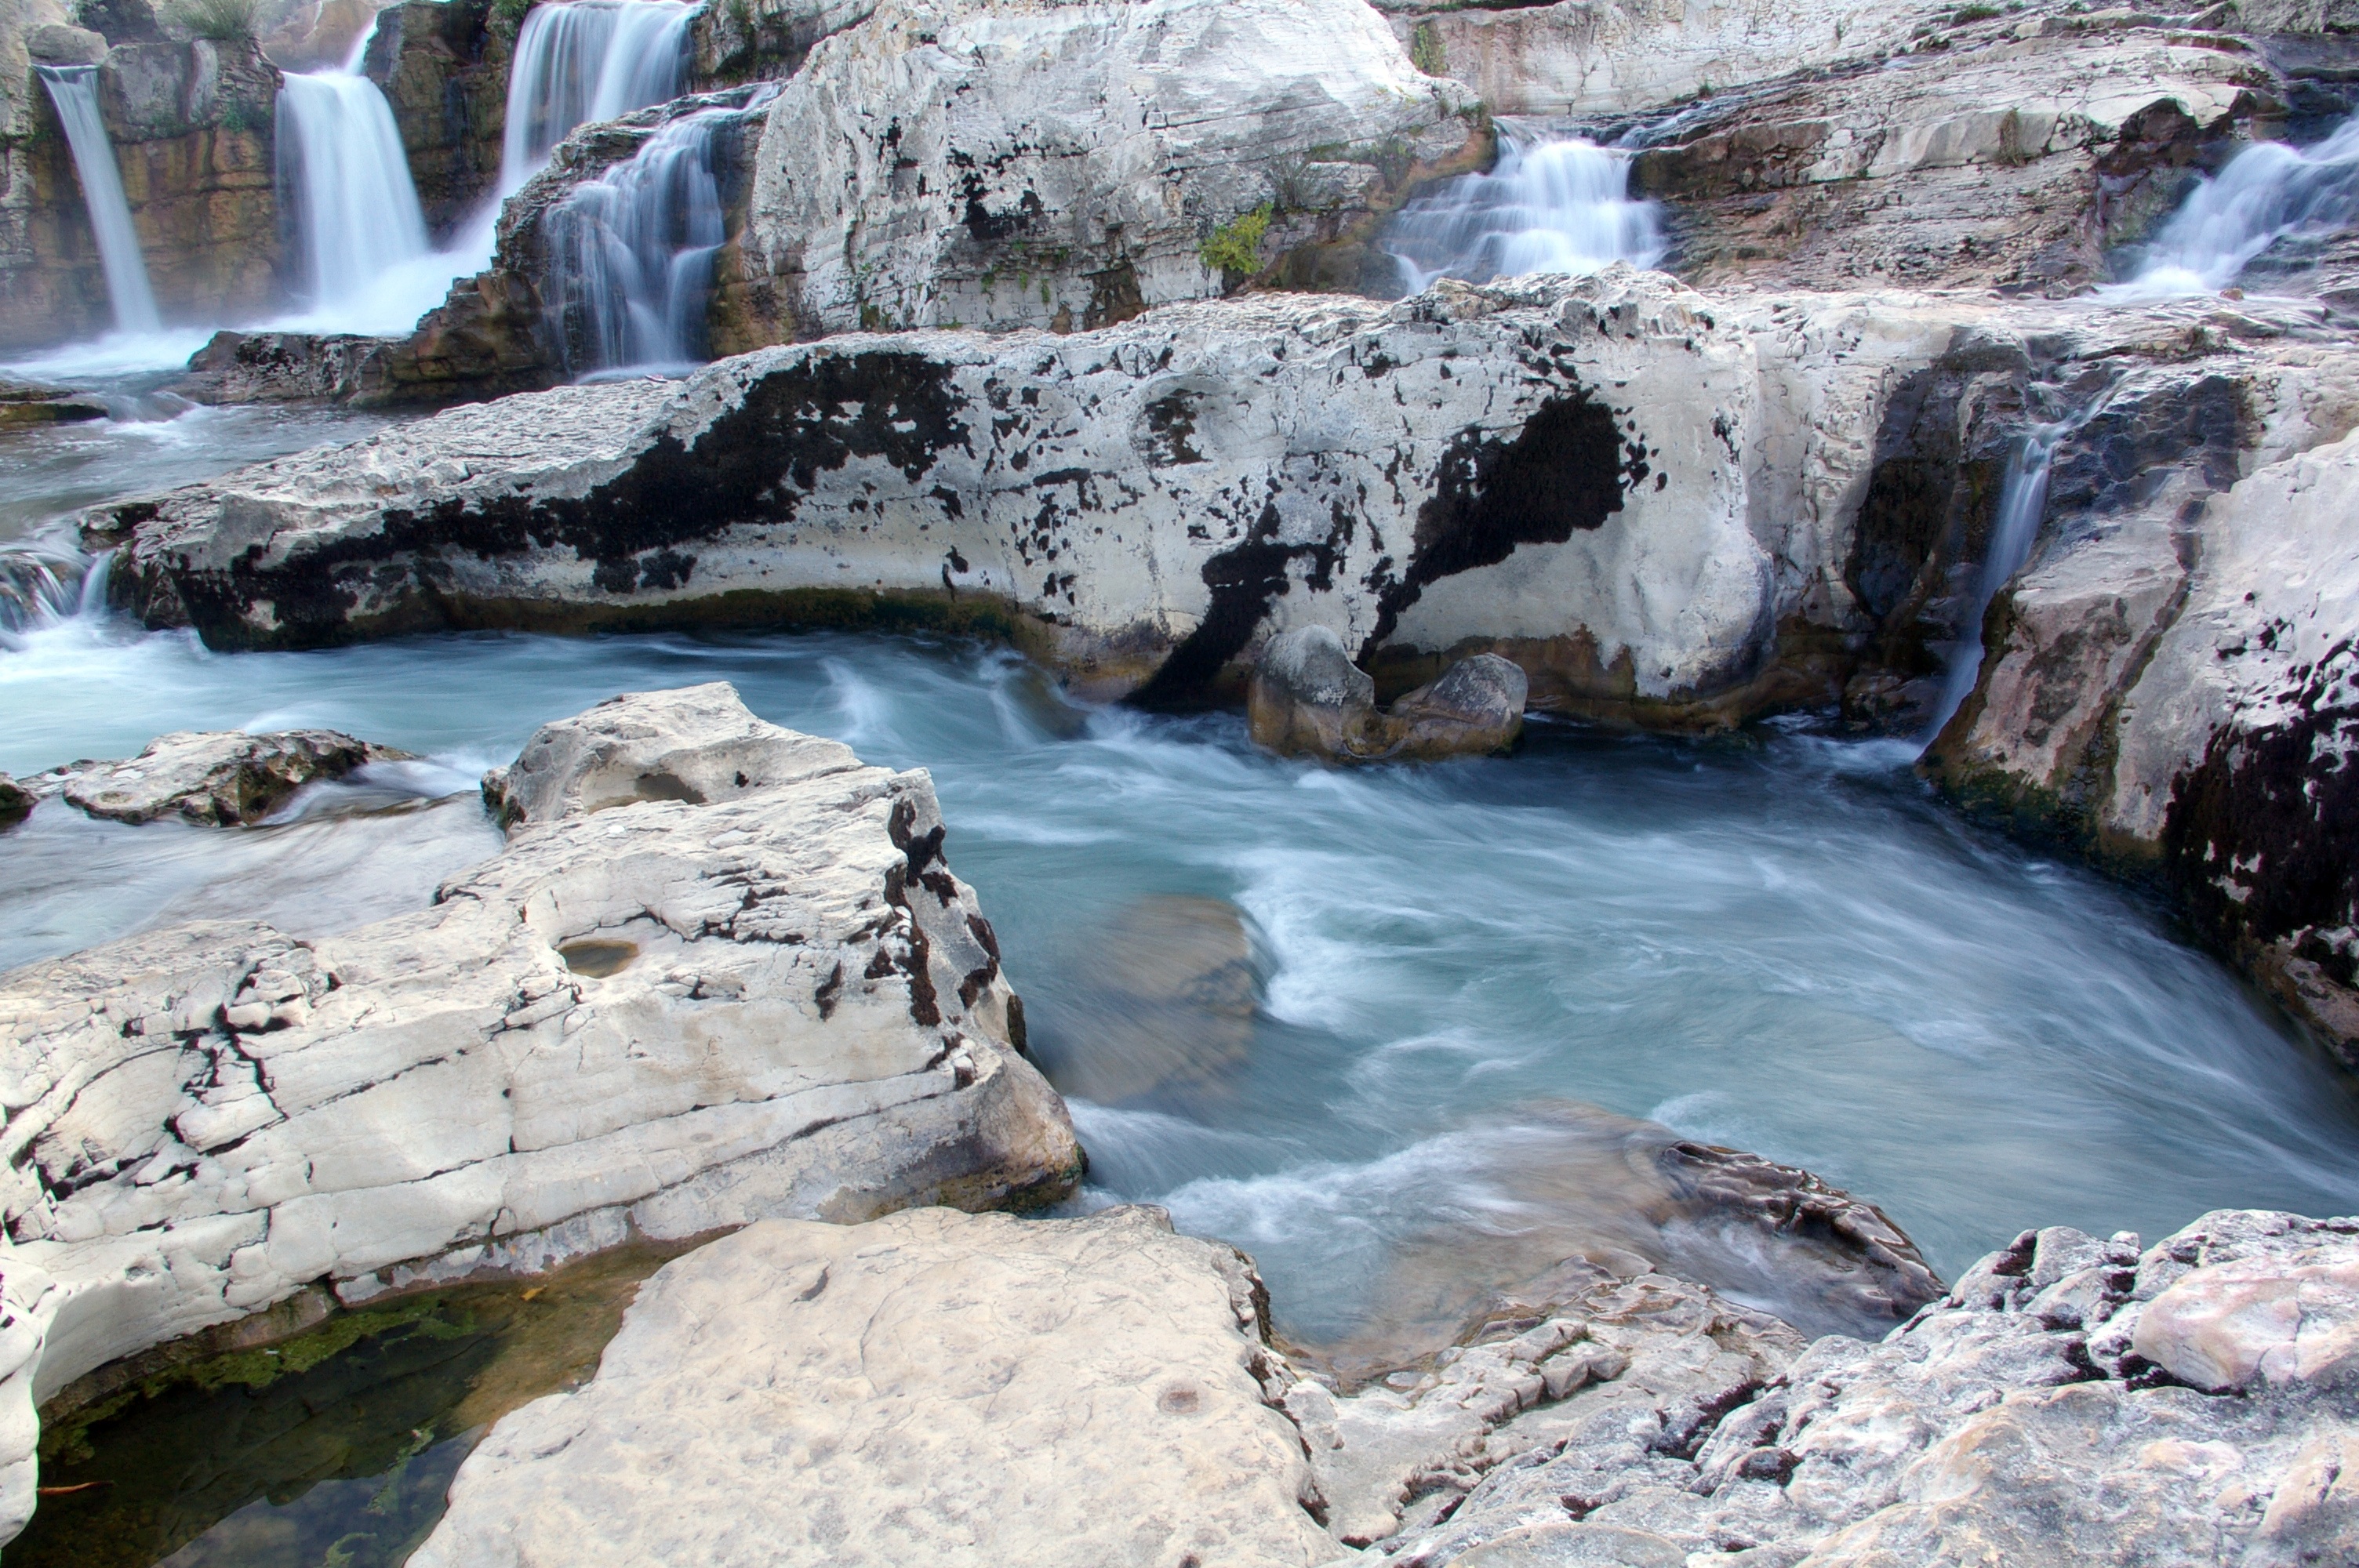
water, nature, rock, waterfall, river, stream, cascade, rapid, body of water, geology, gard, water feature, watercourse, wadi, cascade by the sautadet